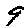
Label: 9